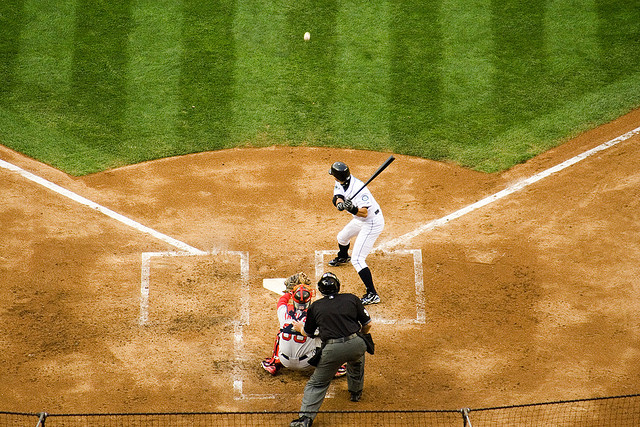
cầu thủ đánh bóng đang giơ gậy lên cao để đánh quả bóng chày